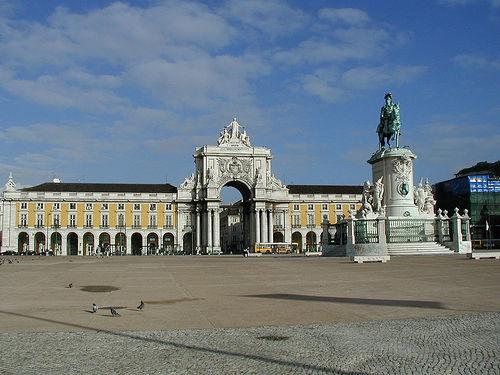
Weather: sun or clear